African immigration to Israel

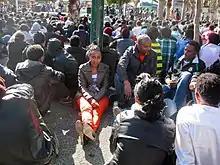
Eritrean asylum seekers at Levinsky Park, Tel Aviv. January 8, 2014

Demonstrations and rallies supporting the refugees have also been held. On 28 December 2013 thousands protested in Tel Aviv against detention of asylum seekers from Sudan and Eritrea. The protesters marched from Levinsky Park in South Tel Aviv to city center, decrying the detention without trial of African refugees in the Saharonim and Holot detention facilities. Migrants said they feared their lives would be in danger if they returned to their home countries.